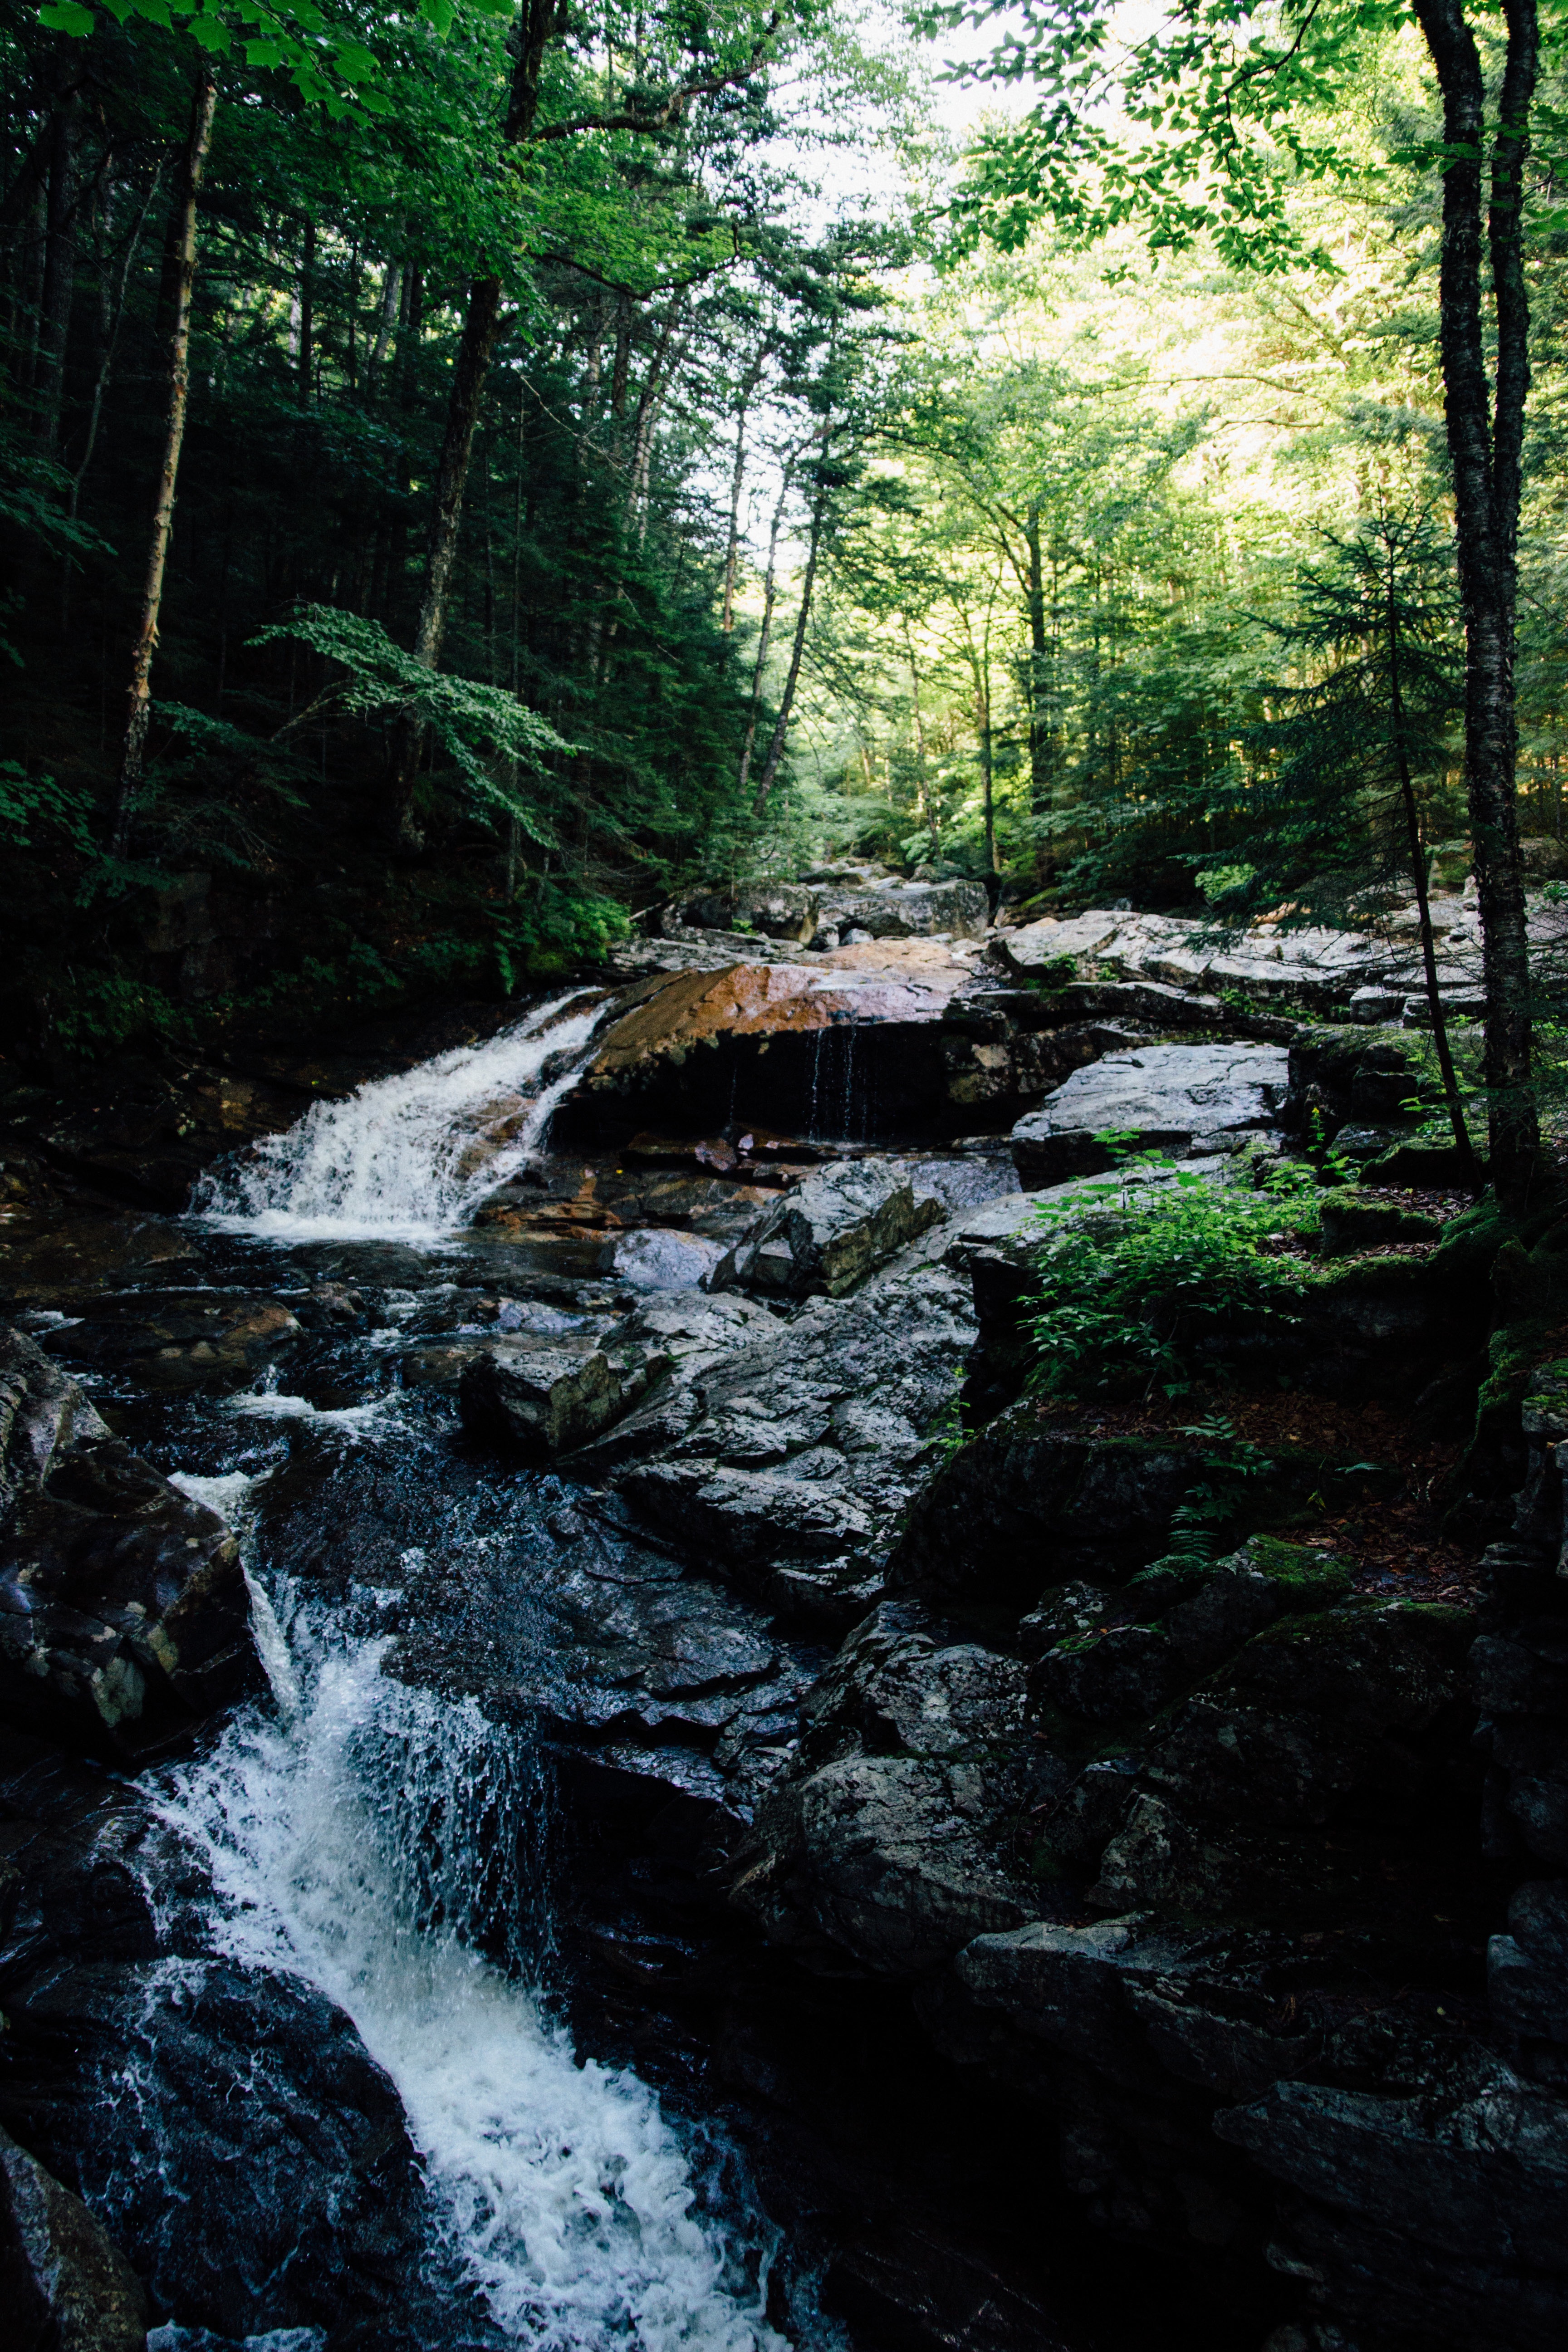
tree, water, nature, forest, rock, waterfall, creek, wilderness, leaf, river, stream, autumn, rapid, body of water, ravine, woodland, habitat, water feature, watercourse, state park, natural environment, geographical feature